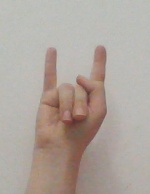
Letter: la